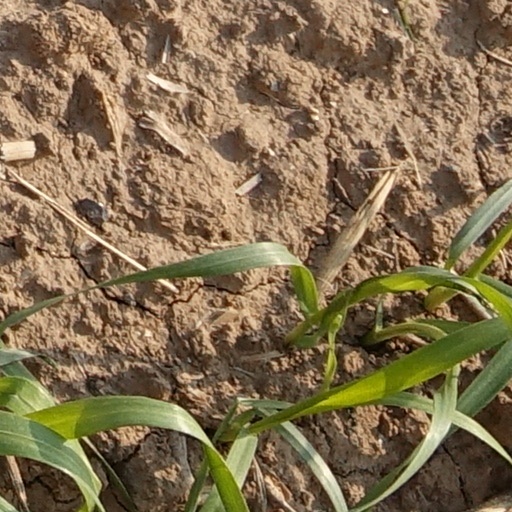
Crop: wheat